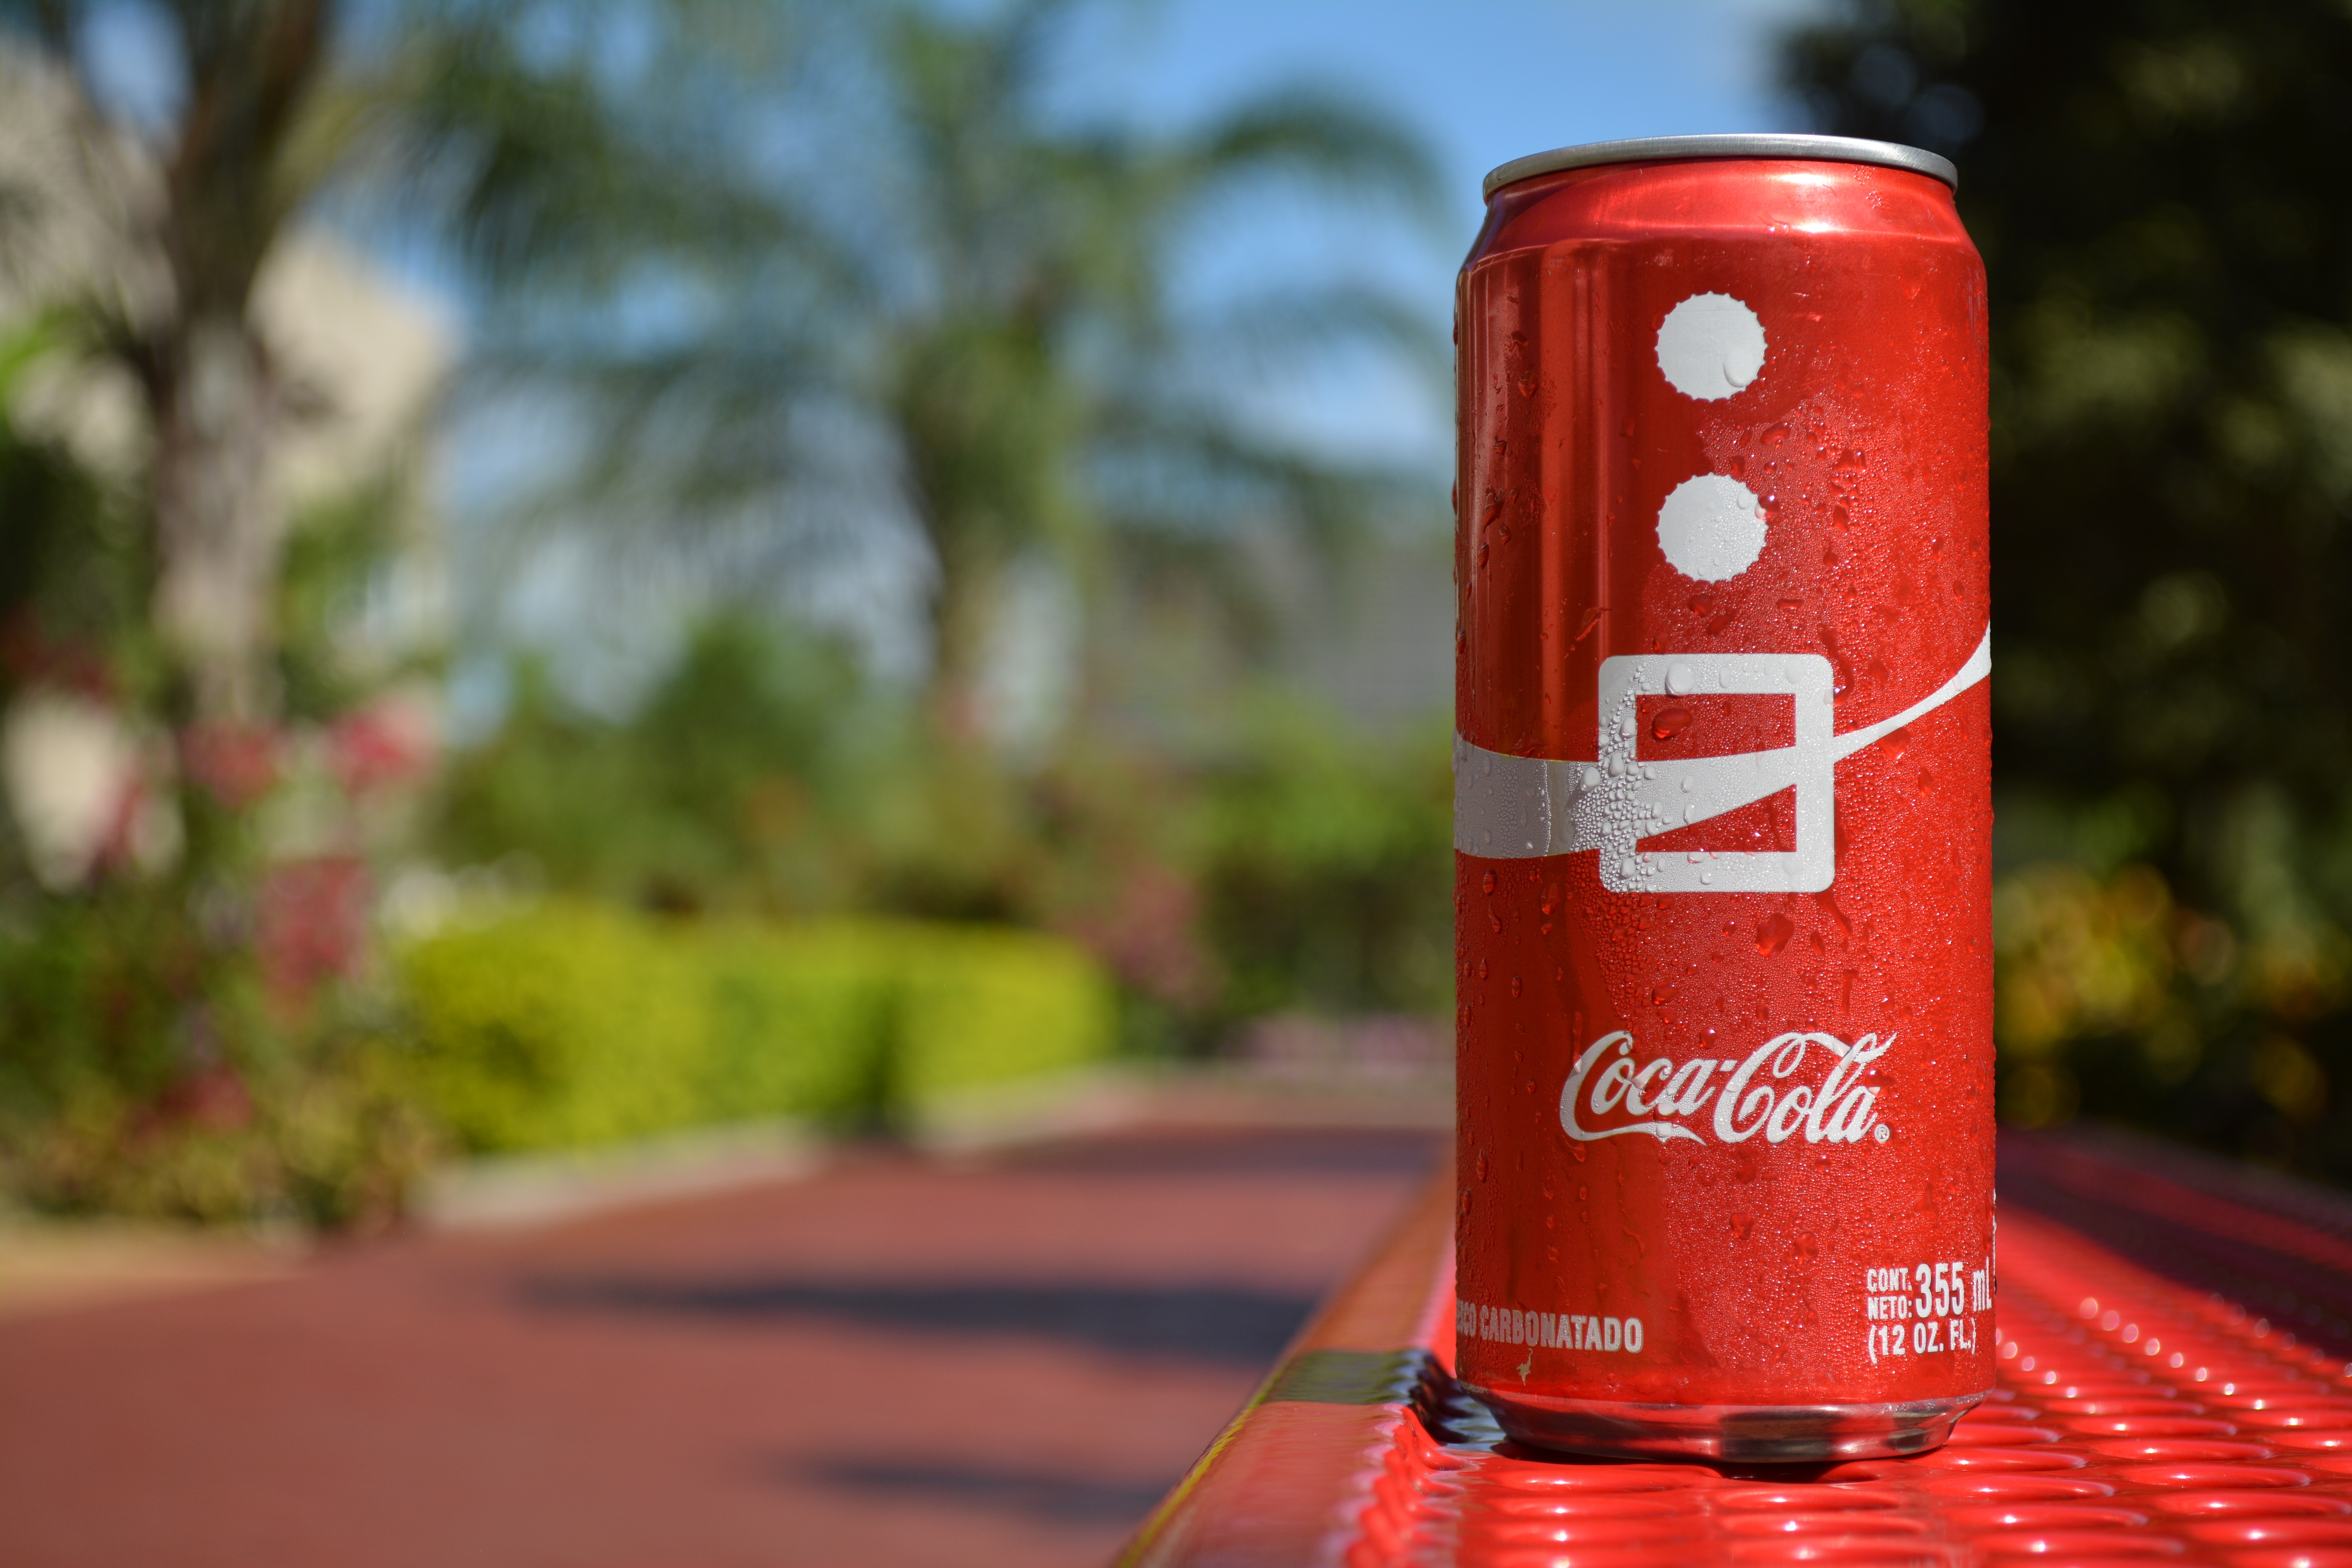
photo, red, color, drink, lighting, coca cola, power, soda, aluminum, soft drink